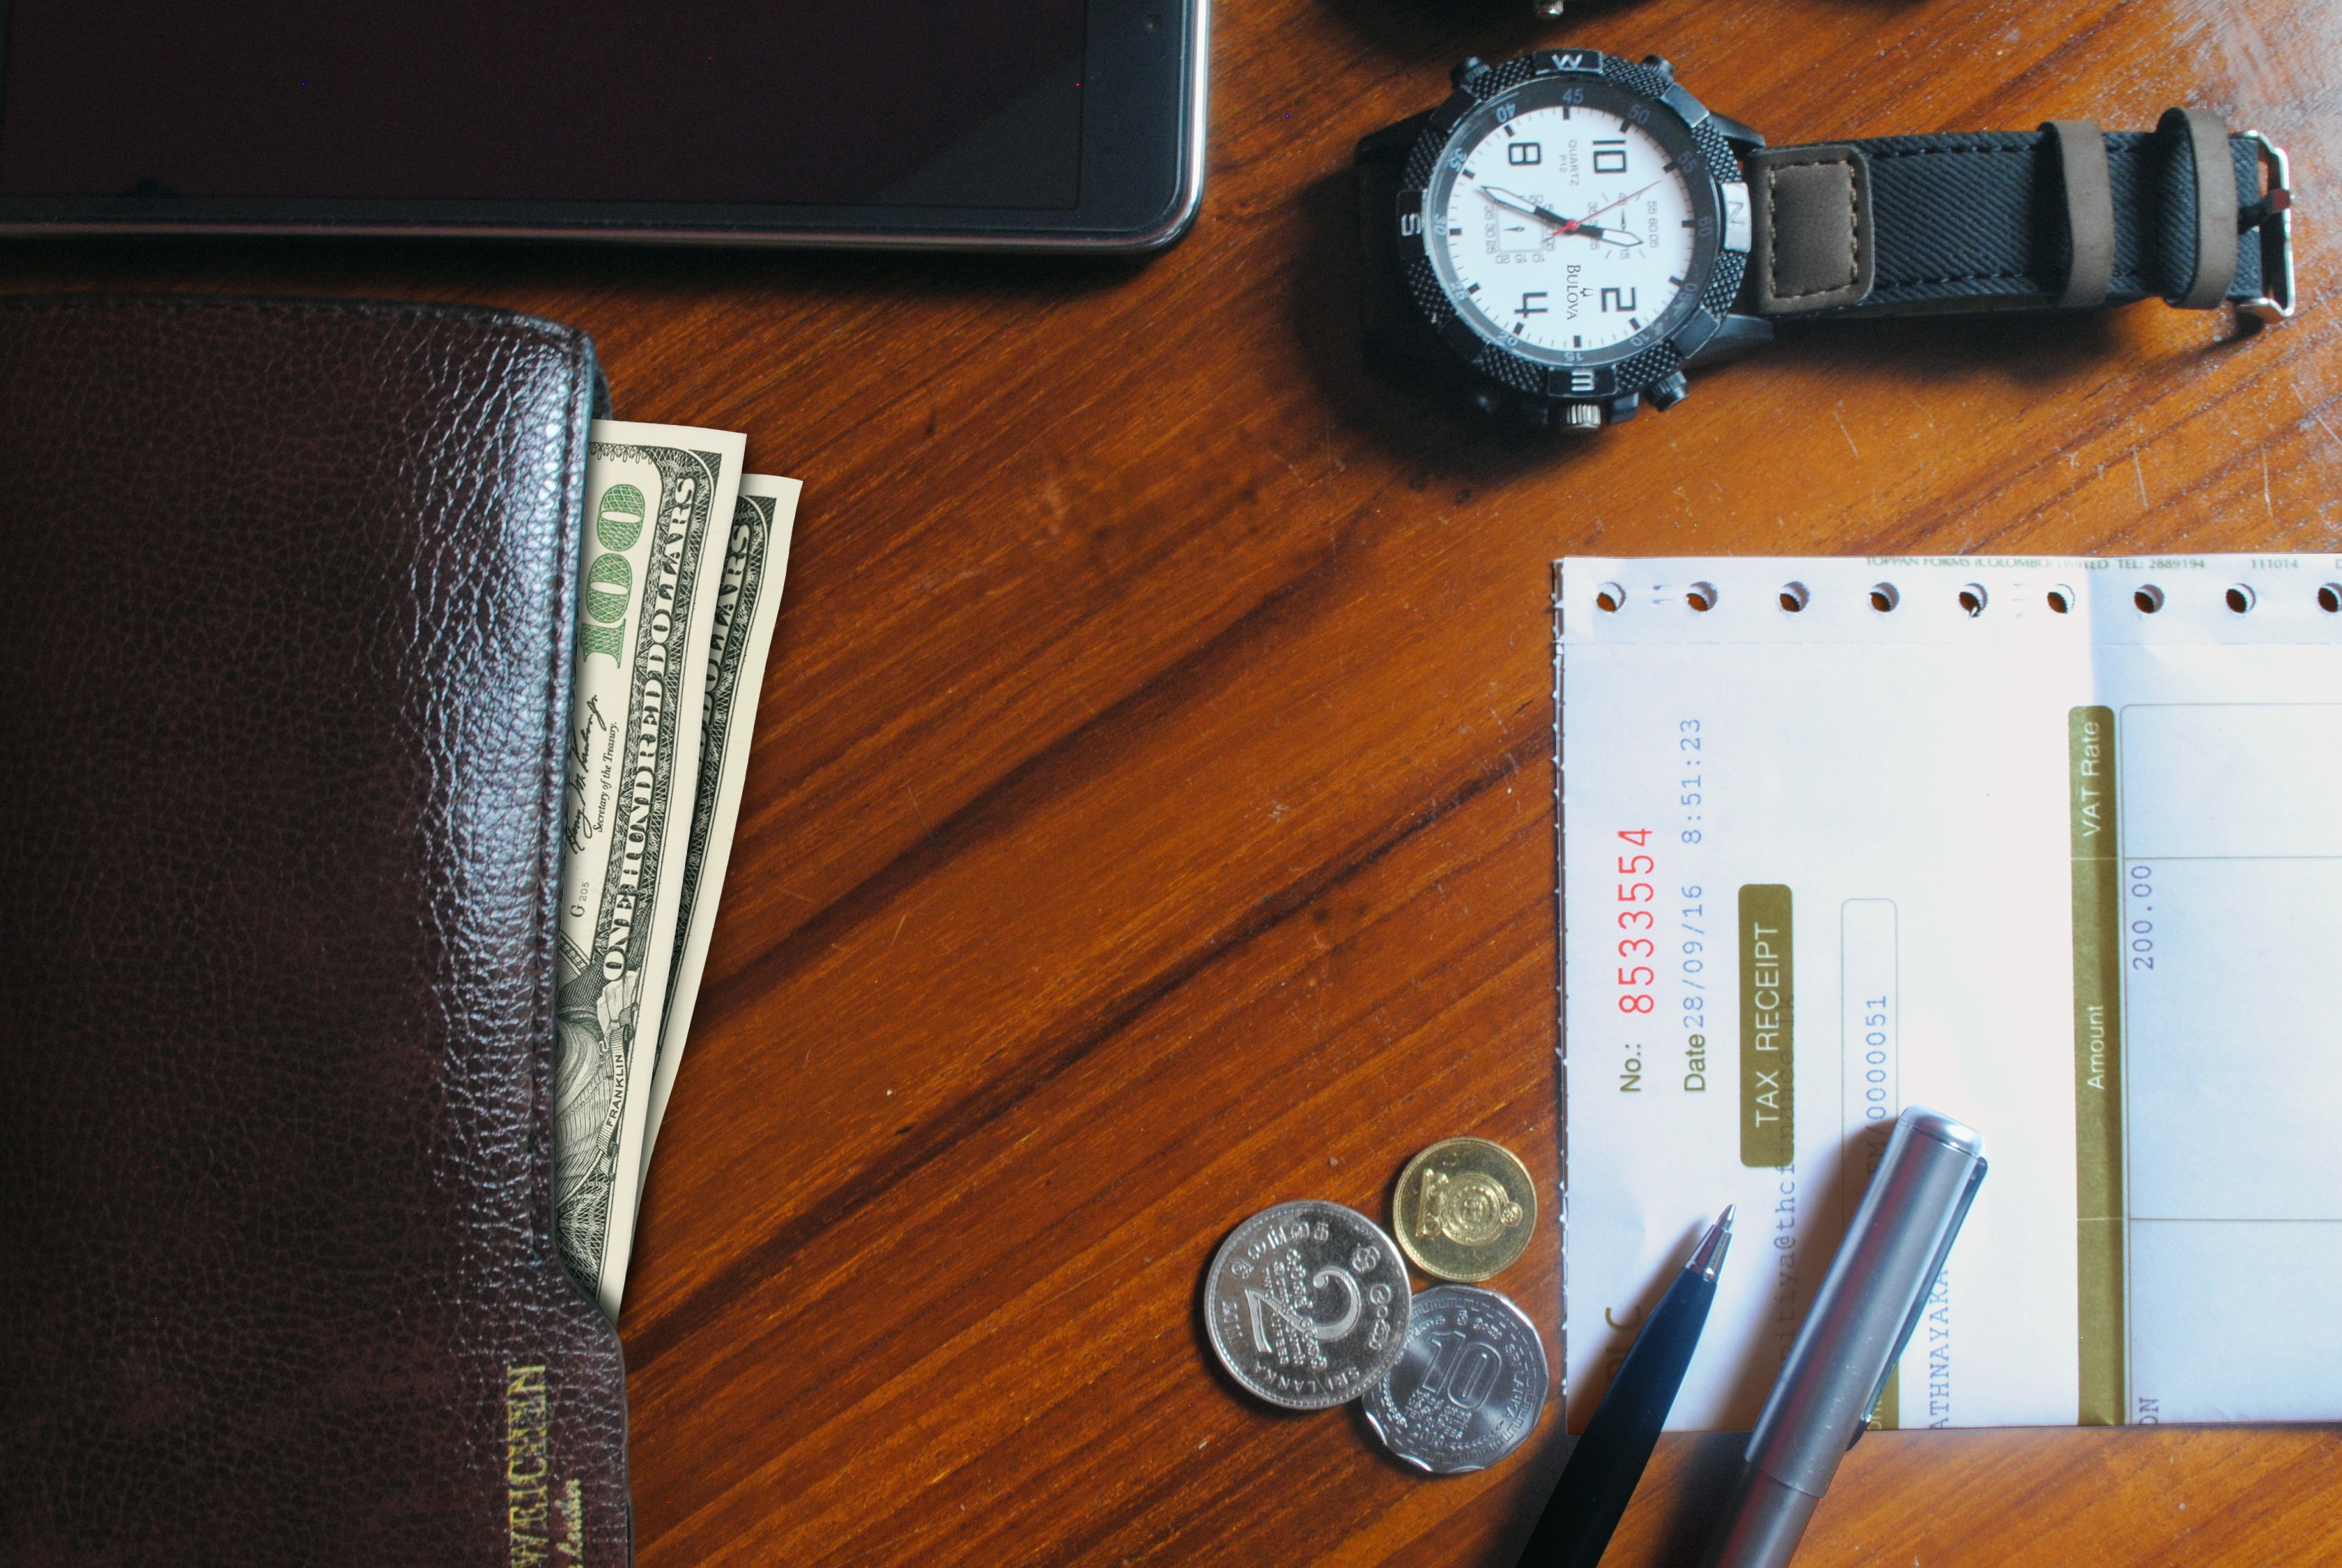
watch, table, money, office, business, wallet, brand, wooden, accessories, currency, bill, financial, smart, paperwork, finance, investment, banknote, watches, dollars